Colony of Jamaica

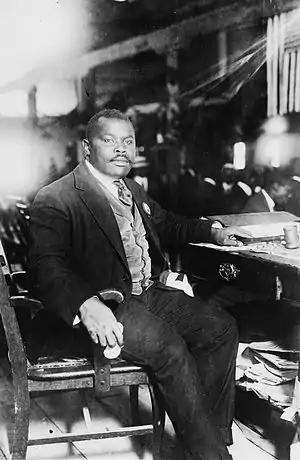
Marcus Garvey

In 1791, a slave revolt broke out in the French colony of Saint-Domingue. British Prime Minister William Pitt the Younger directed a concerted and ultimately unsuccessful effort to capture the colony from France while it was occupied with the French Revolution. As part of this effort, troops from Jamaica, including Afro-Jamaican "Black Shot" militiamen were among the British forces dispatched to Saint-Domingue. Henry Dundas, 1st Viscount Melville, who served the Secretary of State for War in the Pitt ministry, instructed Sir Adam Williamson, the lieutenant-governor of Jamaica, to sign an agreement with representatives of the French colonists in Saint-Domingue which promised to restore the "ancien regime", slavery and discrimination against mixed-race colonists- a move which drew fierce criticism from British abolitionists William Wilberforce and Thomas Clarkson.